The Last Man on Earth (2011 film)

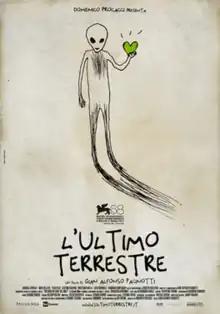
Theatrical release poster

The Last Man on Earth is a 2011 Italian science fiction drama film directed by Gian Alfonso Pacinotti. Its original Italian title is L'ultimo terrestre, which means "The last earthling." The story follows a man with relational problems while aliens visit Earth. The film premiered in competition at the 68th Venice International Film Festival.